Bob Corker

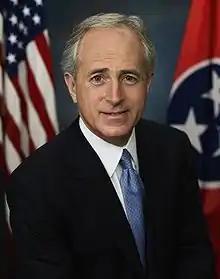
Corker Senate portrait (2007)

In November 2012, Corker won his re-election bid with 65% of the vote. Corker faced the conservative Democrat Mark E. Clayton, from Davidson County, near Nashville, who received 30% of the general election vote. Clayton was disavowed by his own party, the leadership of which urged Democrats to write in a candidate of their choice in the race against Corker; the reason given by the party was Clayton's association with a hate group, an apparent reference to the fact that Clayton was vice president of the interest group Public Advocate of the United States, based in Washington, D.C.